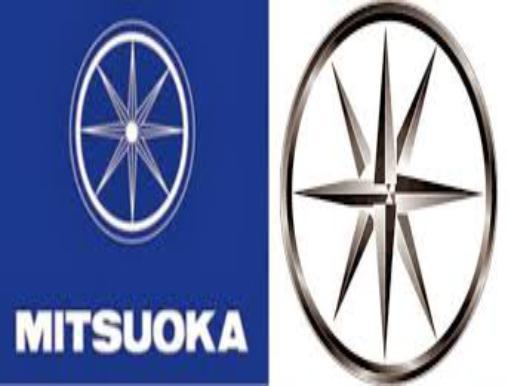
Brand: mitsuoka-2
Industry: Transportation